New York State Route 281

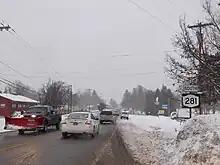
NY 281 southbound in Homer

NY 281 was assigned to the portion of its alignment between NY 90 in the village of Homer and the hamlet of Preble. In the vicinity of Preble, it initially used modern County Routes 108A and 108B to reach U.S. Route 11. The route was extended northward along the western edge of Tully Lake , following Song Lake and Long Roads to a junction with NY 80 west of Tully Center. It was extended southward to NY 13 in the town of Cortlandville at some point between 1934 and 1940. In the late 1940s, construction began on a new highway between Preble and Tully Center that bypassed Preble and Tully Lake to the east. It was completed by 1949, at which time it became part of a realigned NY 281.